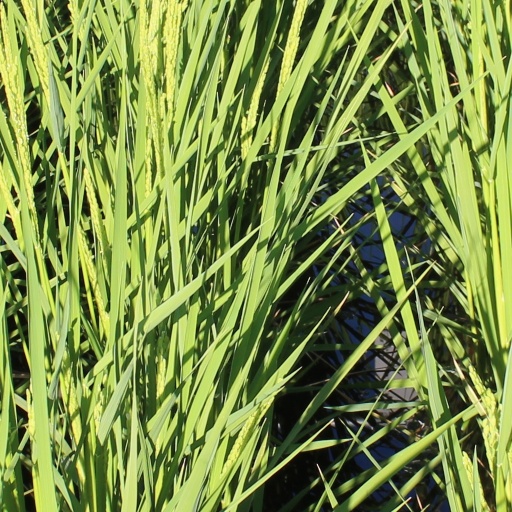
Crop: rice